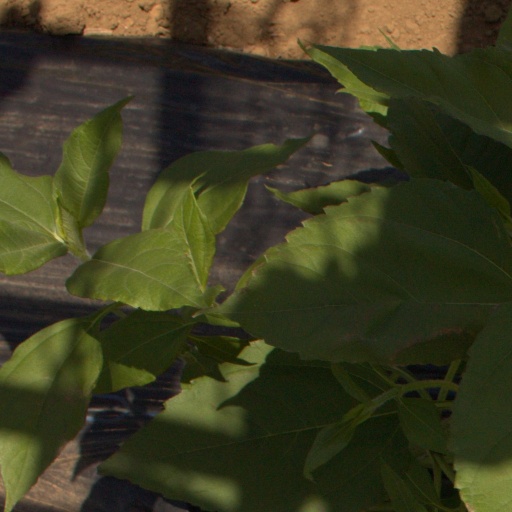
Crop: Jerusalem artichoke